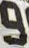
Number: 9